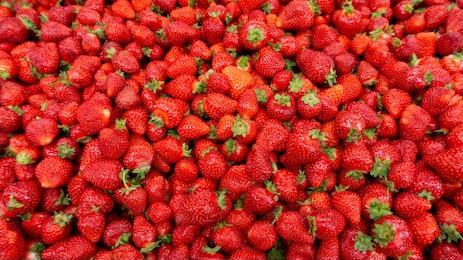
Label: Strawberry